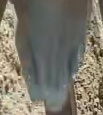
Face region: mouth_nostrils (mouth_chin_nostrils_and_profile)
Pain indicator: moderately_present